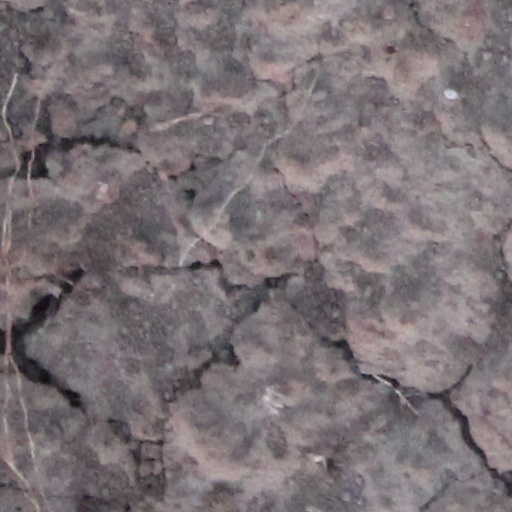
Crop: wheat